Vernon Downs

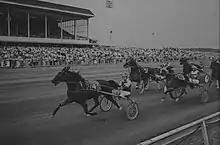
Vernon Downs Race Track

The harness racing track was opened in 1953 near Syracuse, New York, and operated successfully for many years as it quickly attained status as one of the most popular harness tracks in the country. In 1955, Adios Harry ran a "miracle mile" in 1:55, a record that stood for 18 years. As tastes changed in the late 20th century, and there was increased competition from the Meadowlands Racetrack and others who paid larger purses. At the same time, the state authorized forms of gambling to raise money. Beginning in the 1980s, Native American tribes began to establish bingo halls on their reservations and later, gaming casinos to generate revenues. By 2001, the track faced closure due to regulatory issues.